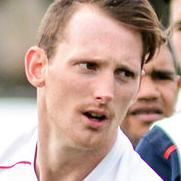
Age: 23